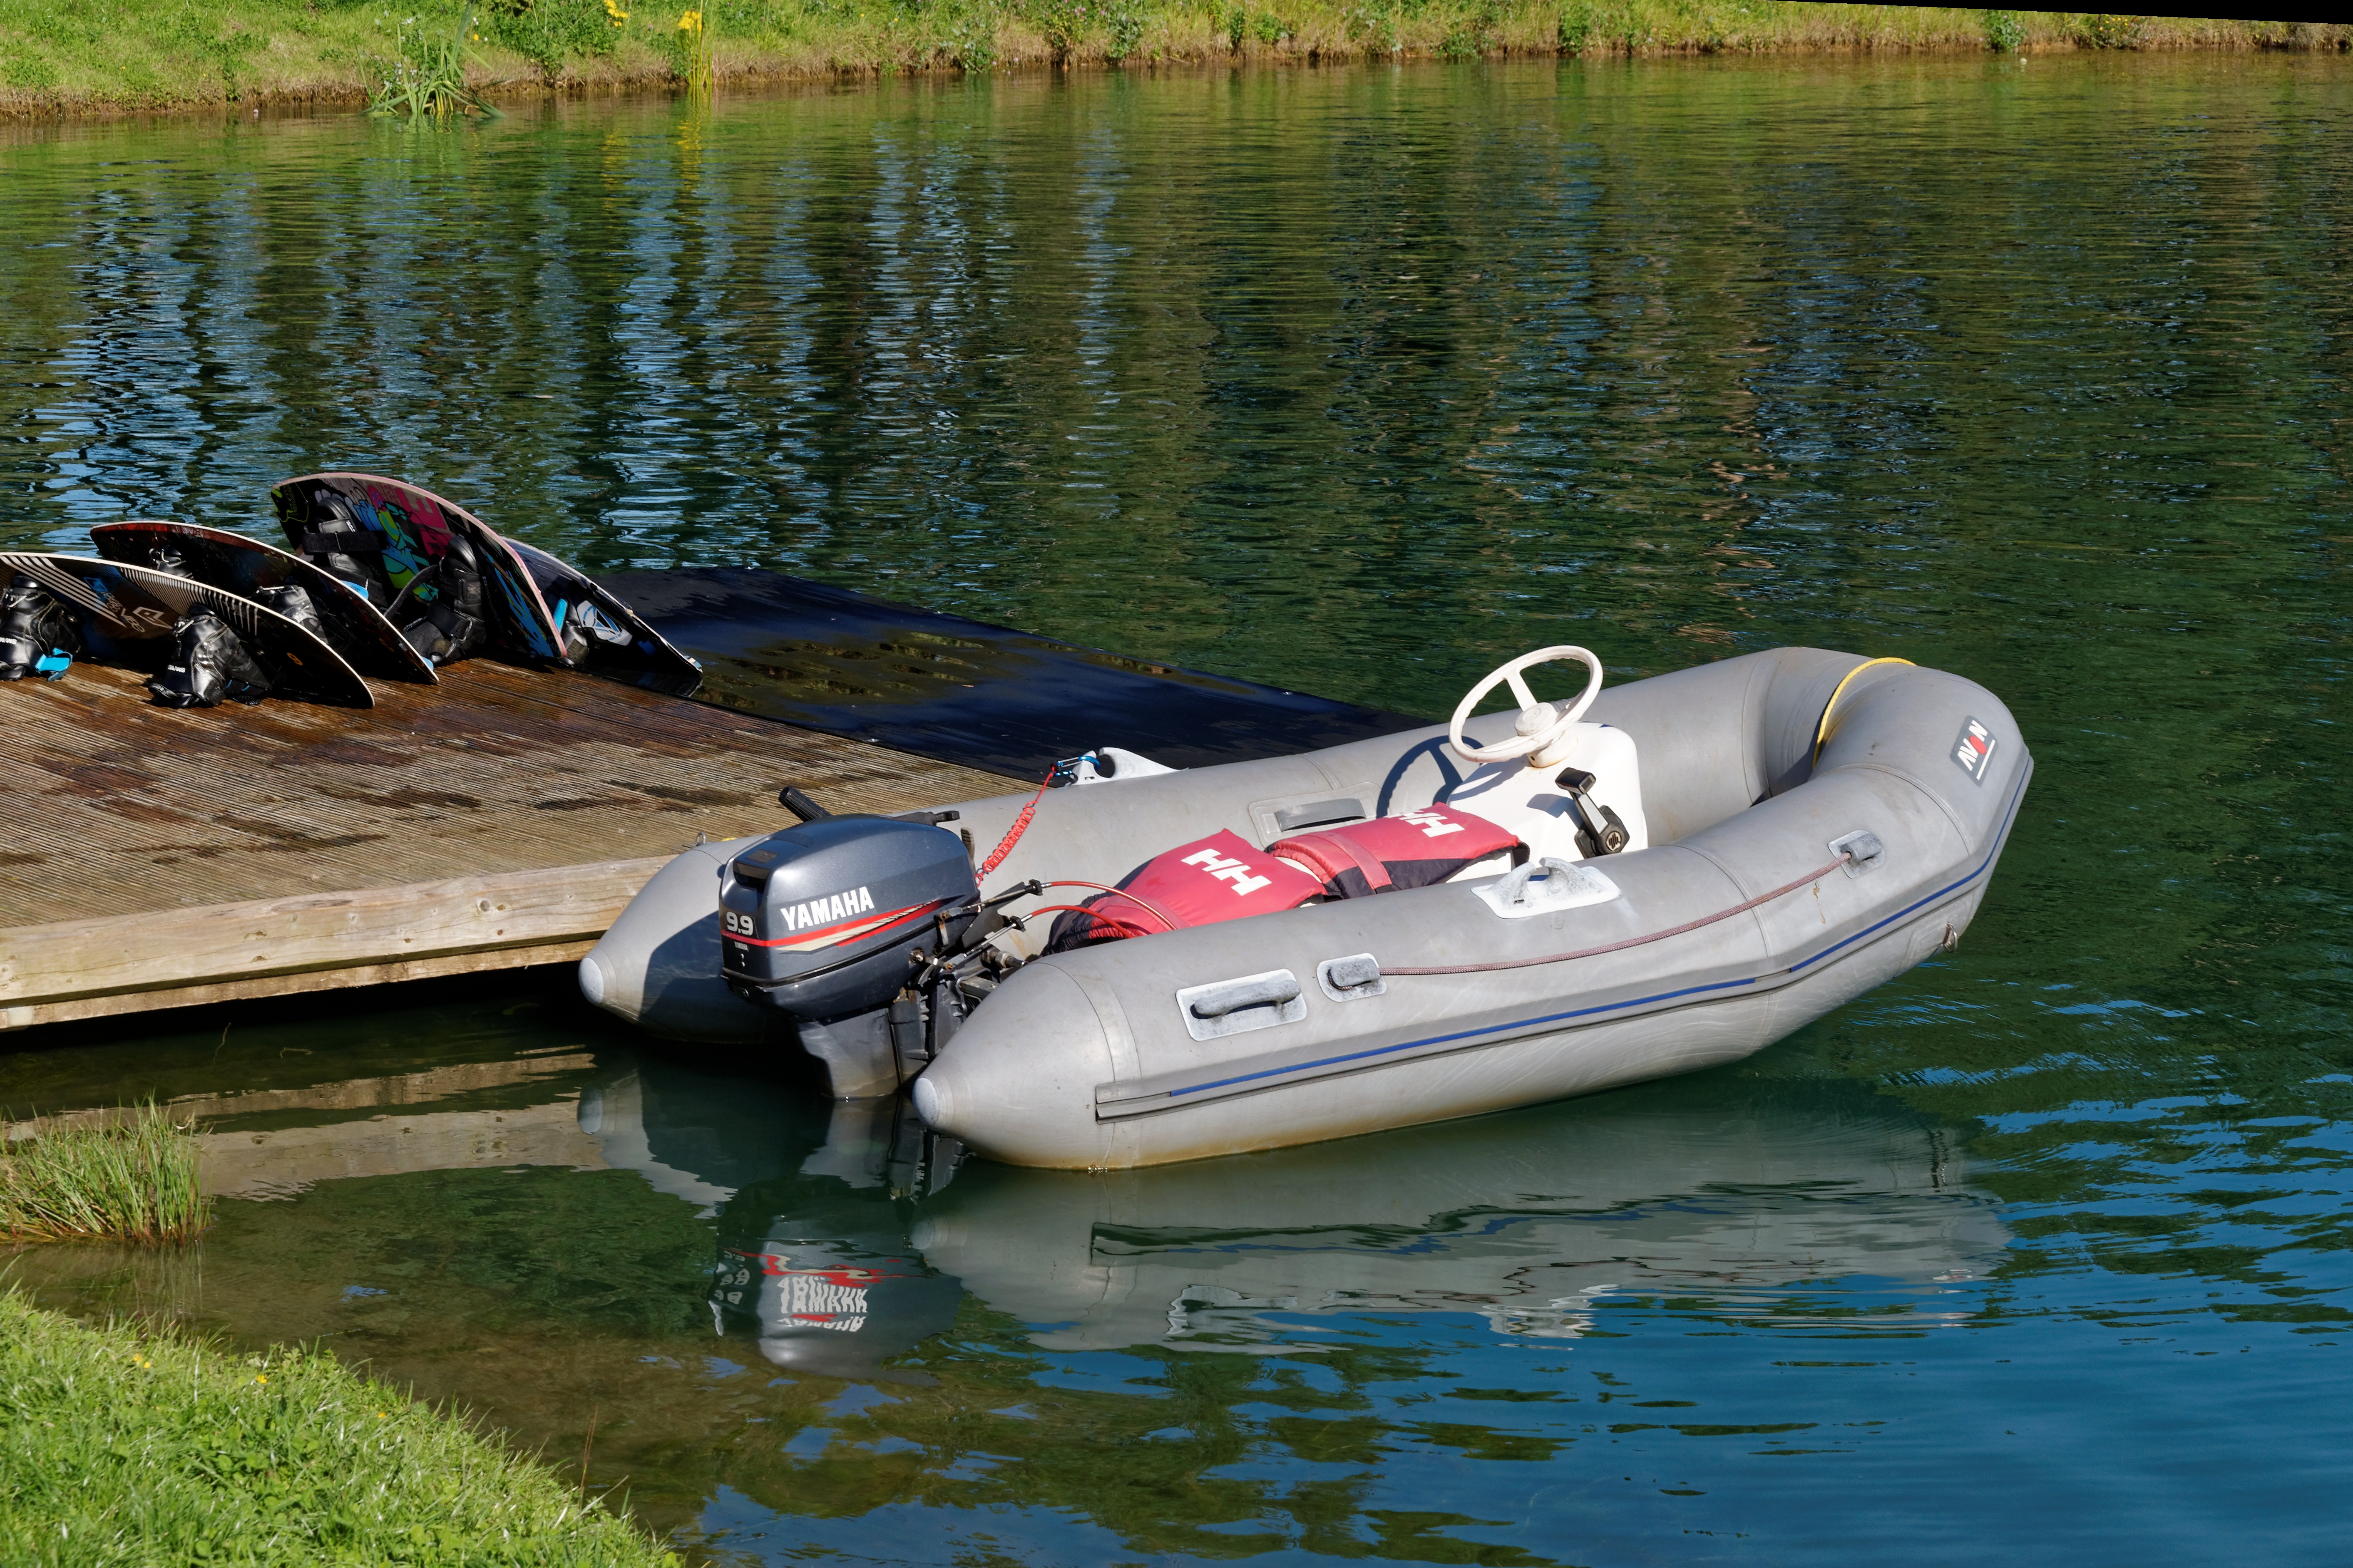
water, nature, outdoor, dock, sport, boat, lake, adventure, pier, recreation, reflection, vehicle, speed, leisure, motorboat, activity, speedboat, fun, nautical, boating, engine, motor, watercraft, ecosystem, outboard, dinghy, recreational, outdoor activities, active lifestyle, outboard motor, inflatable boat, watercraft rowing, powerboating, rigid hulled inflatable boat